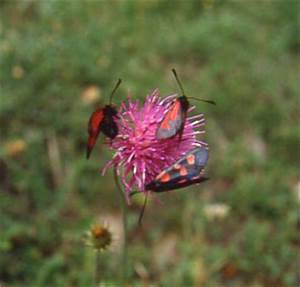
Label: farfalla